Carlos Corporán

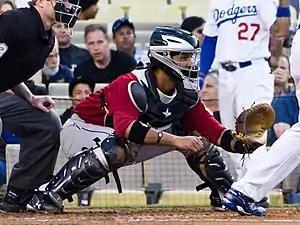
Corporán playing for the Houston Astros in 2011

On July 15, 2012, the Astros selected Corporán's contract, adding him back to their active roster. In 27 appearances for Houston, he slashed .269/.310/.449 with four home runs and 13 RBI.